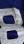
Number: 8